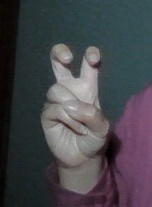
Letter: toot